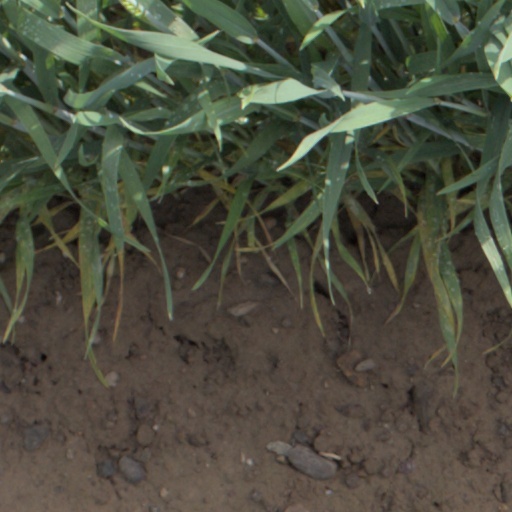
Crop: wheat